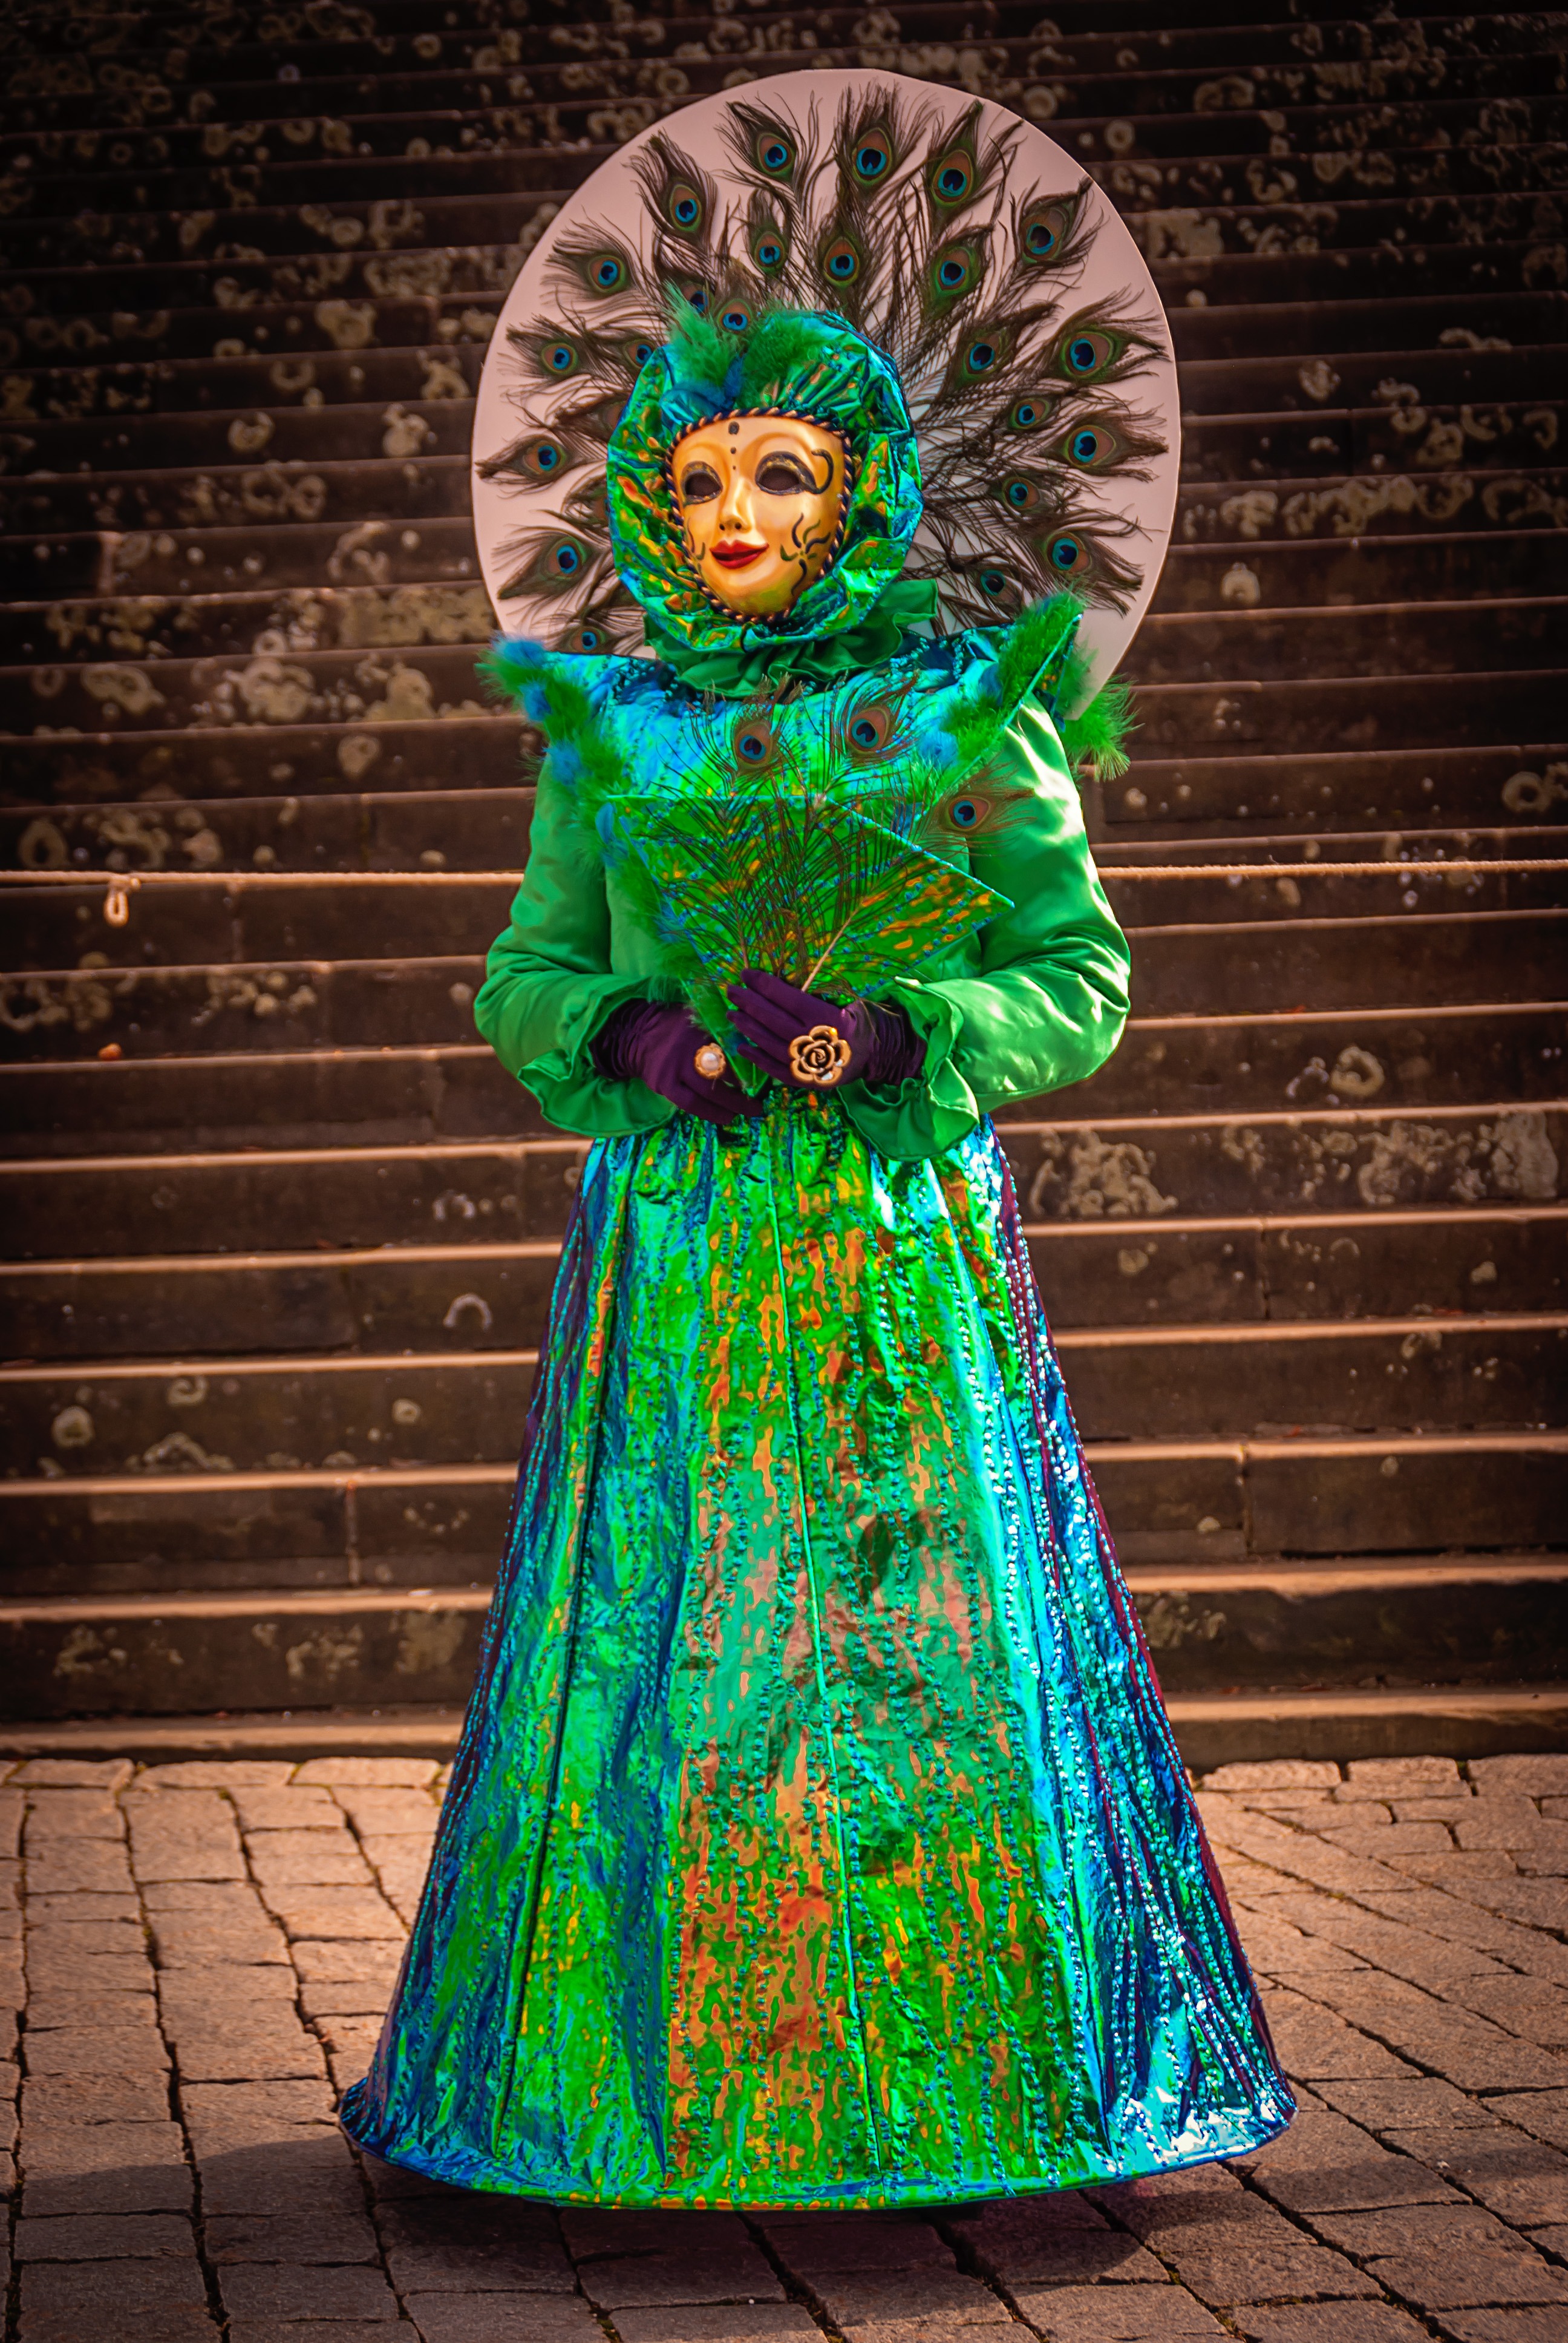
green, carnival, color, clothing, toy, dress, costume, schwabisch hall